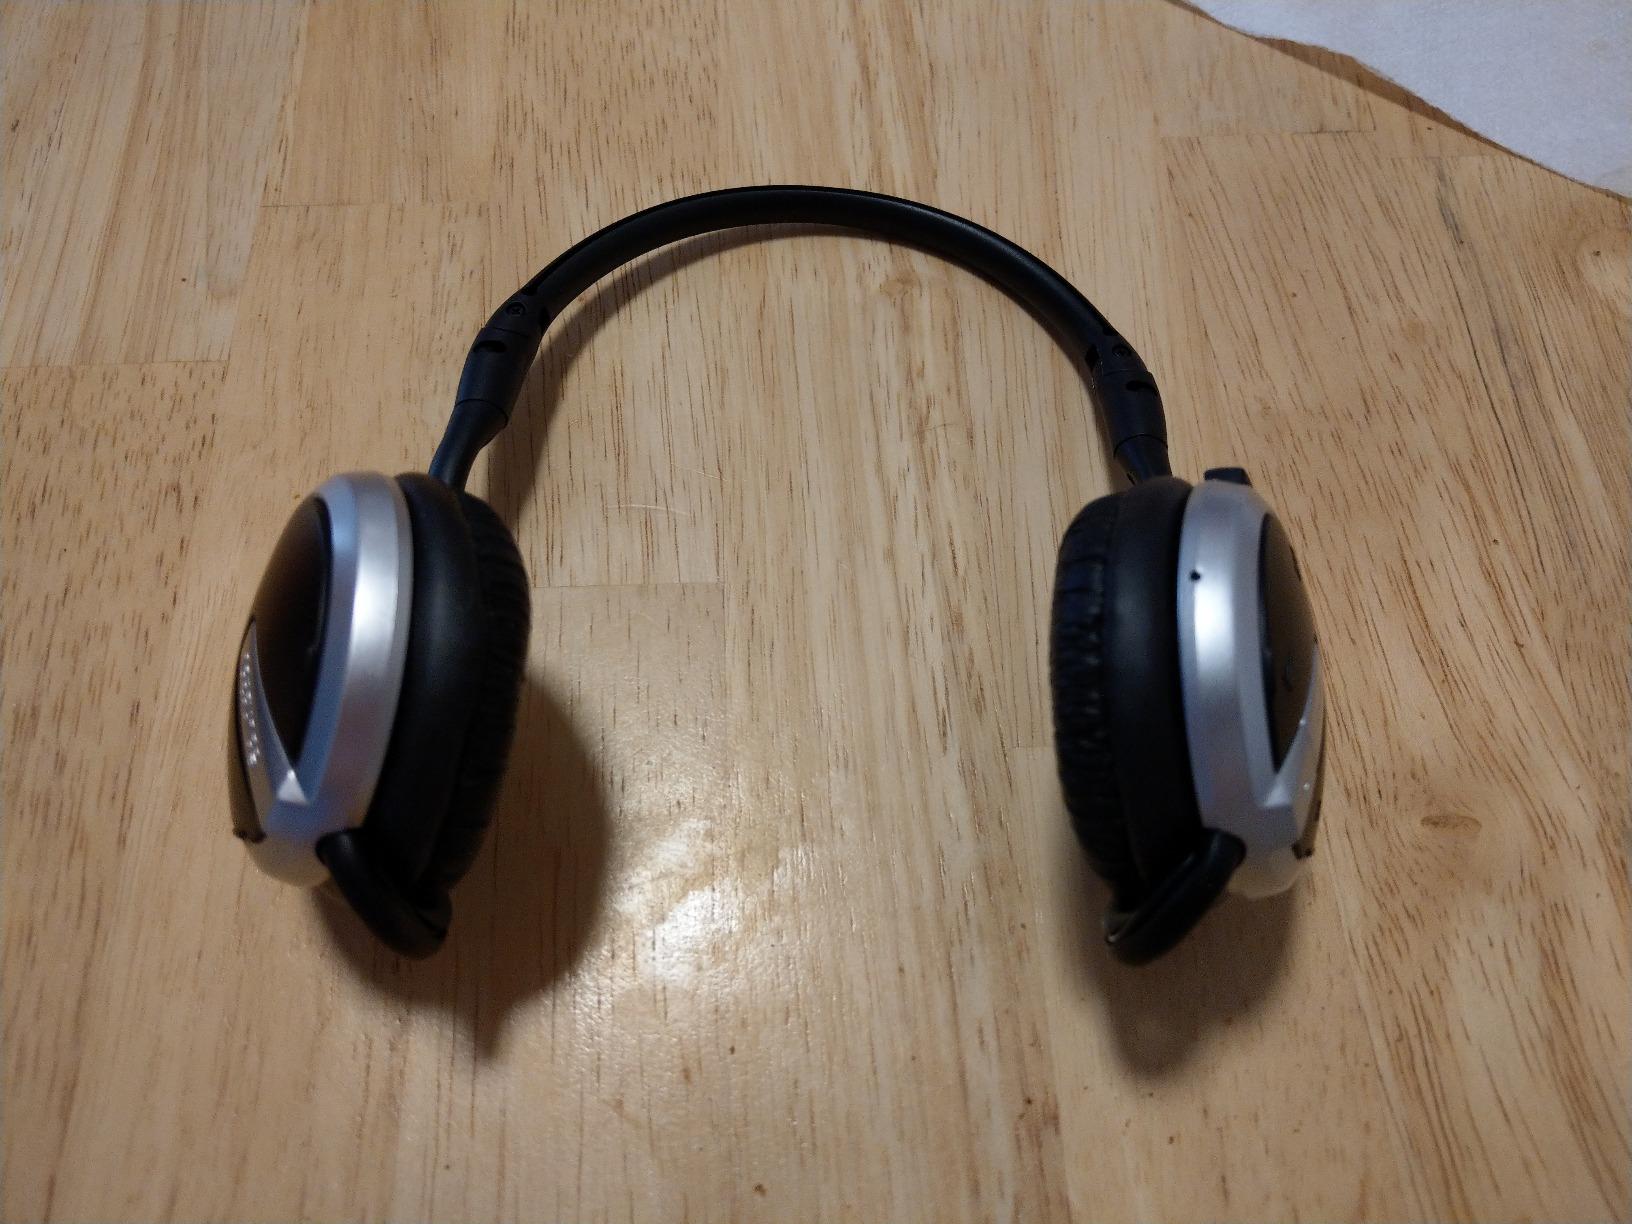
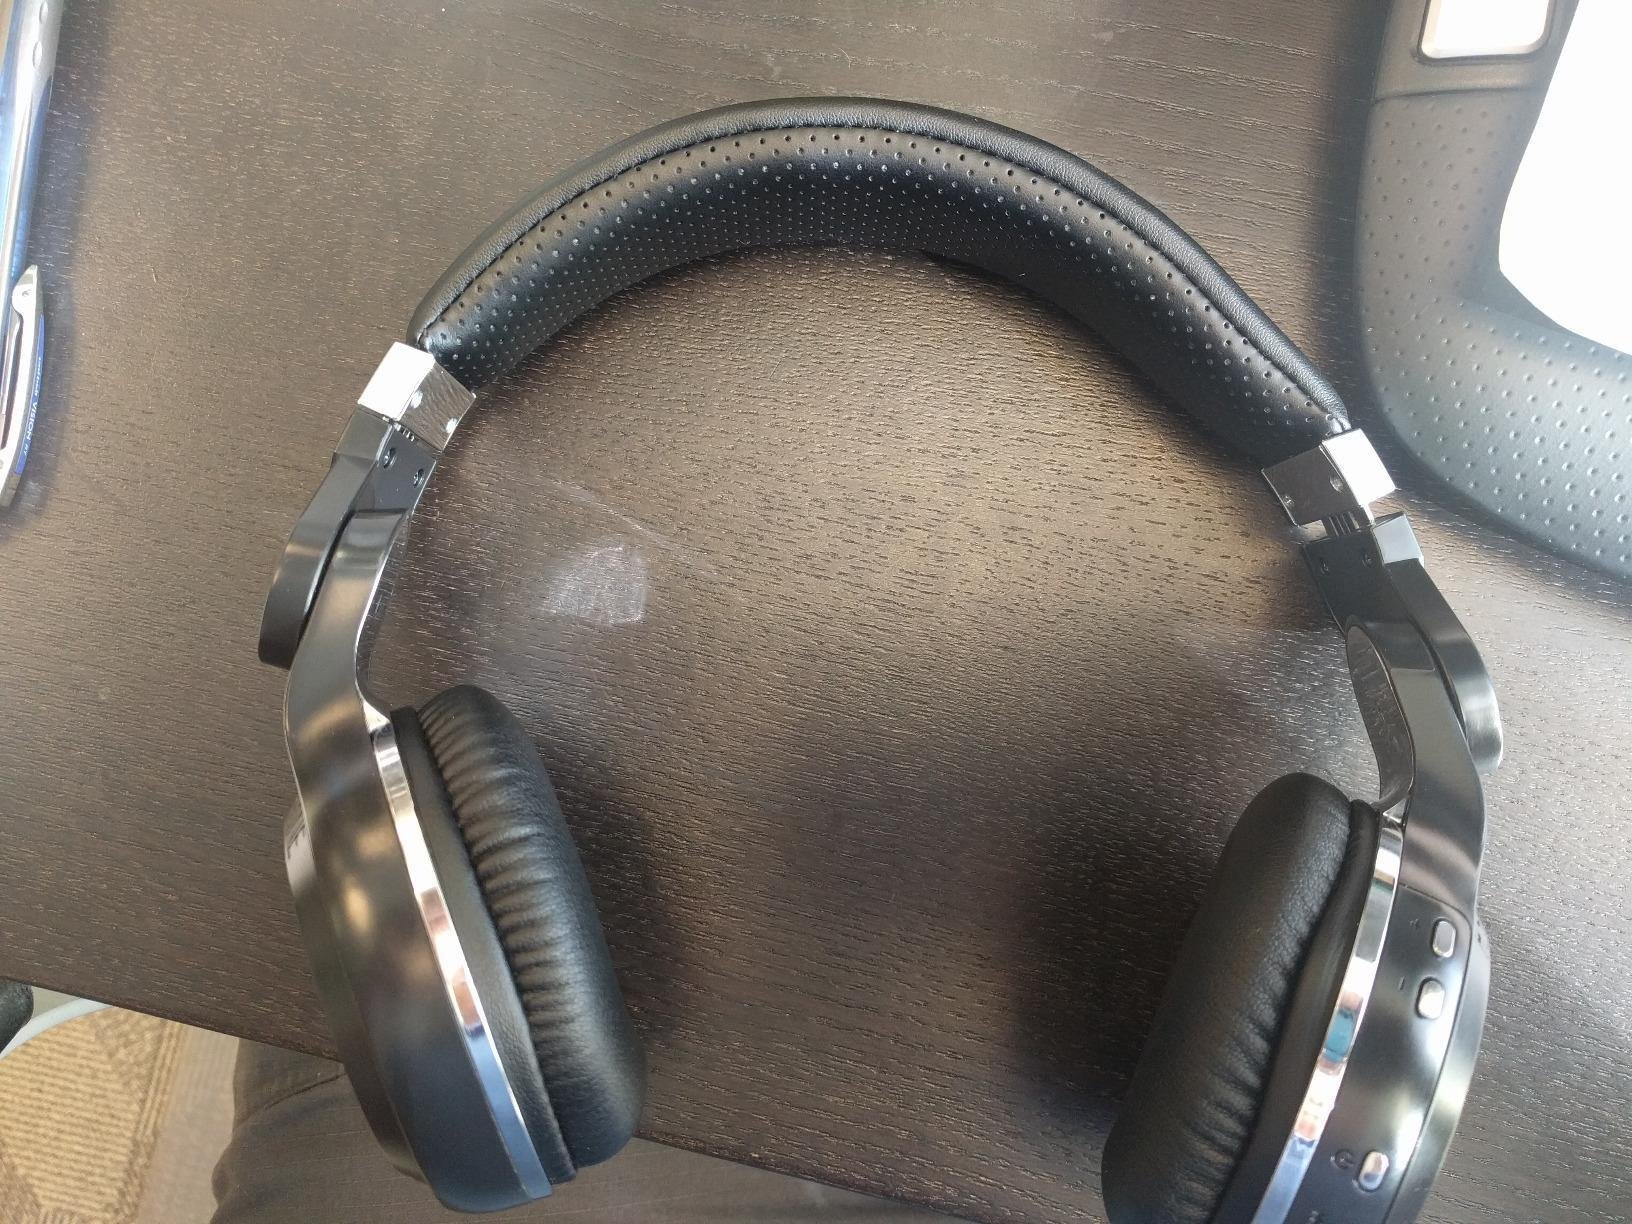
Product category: headphones
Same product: no